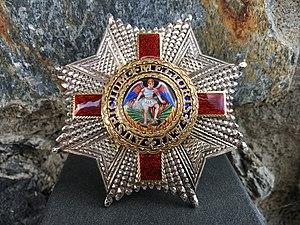
Le très distingué ordre de Saint-Michel et Saint-Georges est un ordre faisant partie du système honorifique britannique. Il est surtout décerné aux personnes, fonctionnaires britanniques ou non, ayant rendu de grands services aux services diplomatiques britanniques, au Commonwealth ou aux territoires d'outre-mer. Sa devise en latin est Auspicium Melioris Ævi.